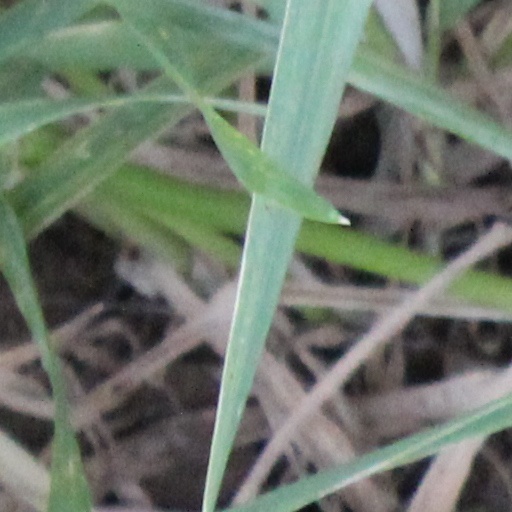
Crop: wheat